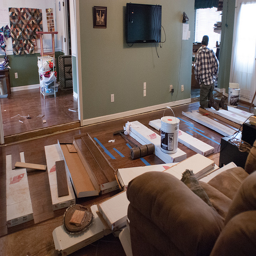
A man kneel on a floor that is filled with construction materials.
A couch in a room that is having a hard wood flour installed.
Construction materials laying in the middle of a living room floor.
A brown couch sitting on a living room floor in front of a flat screen TV.
A man laying down wooden floor panels in a home